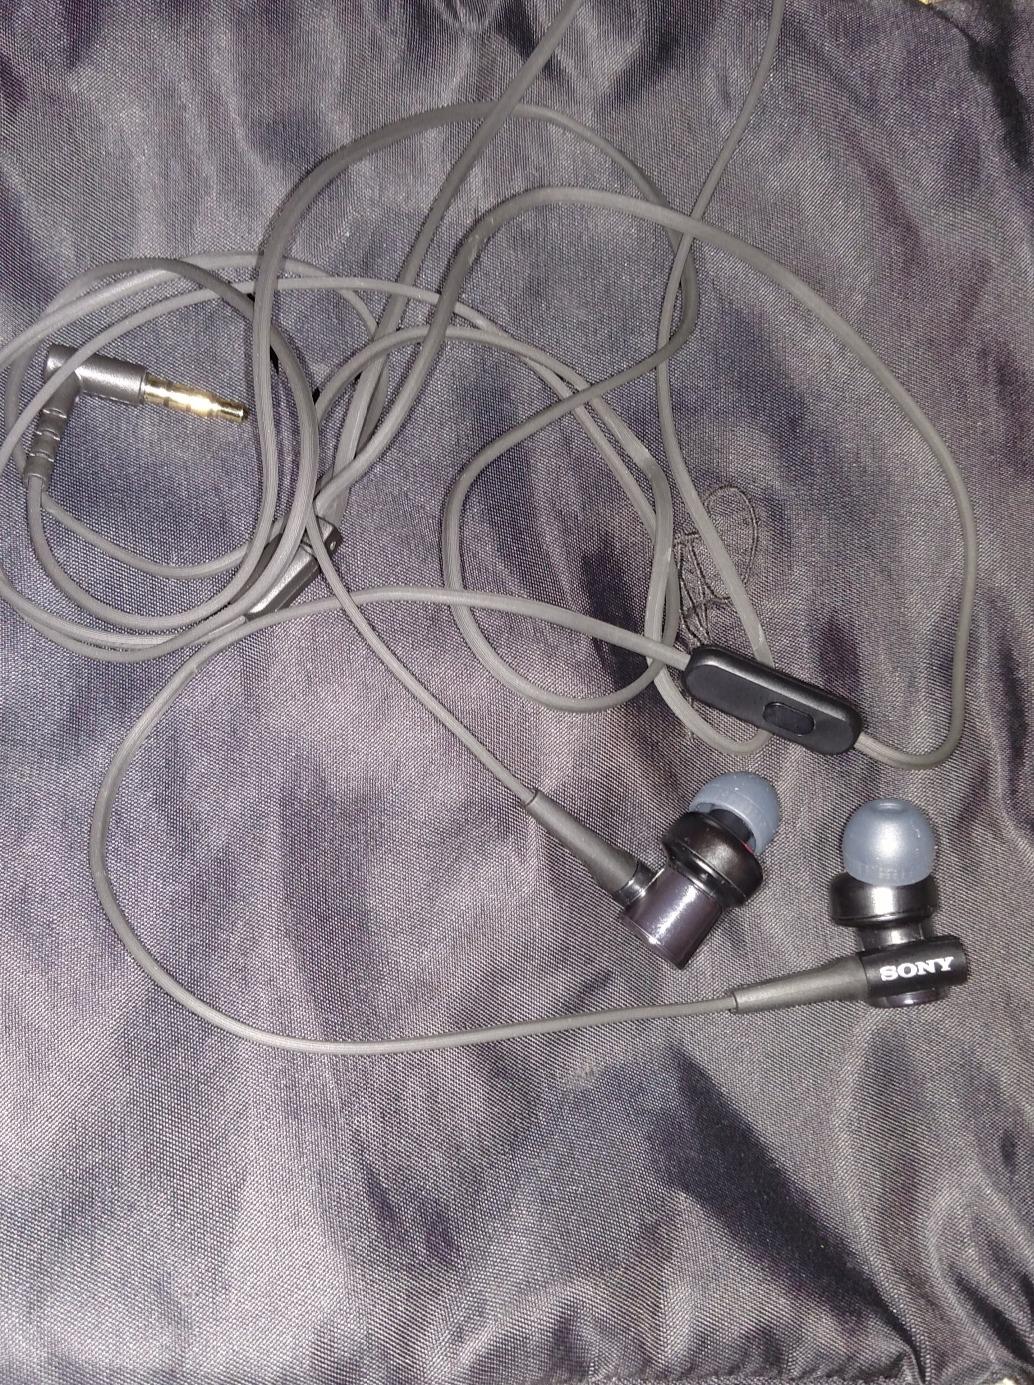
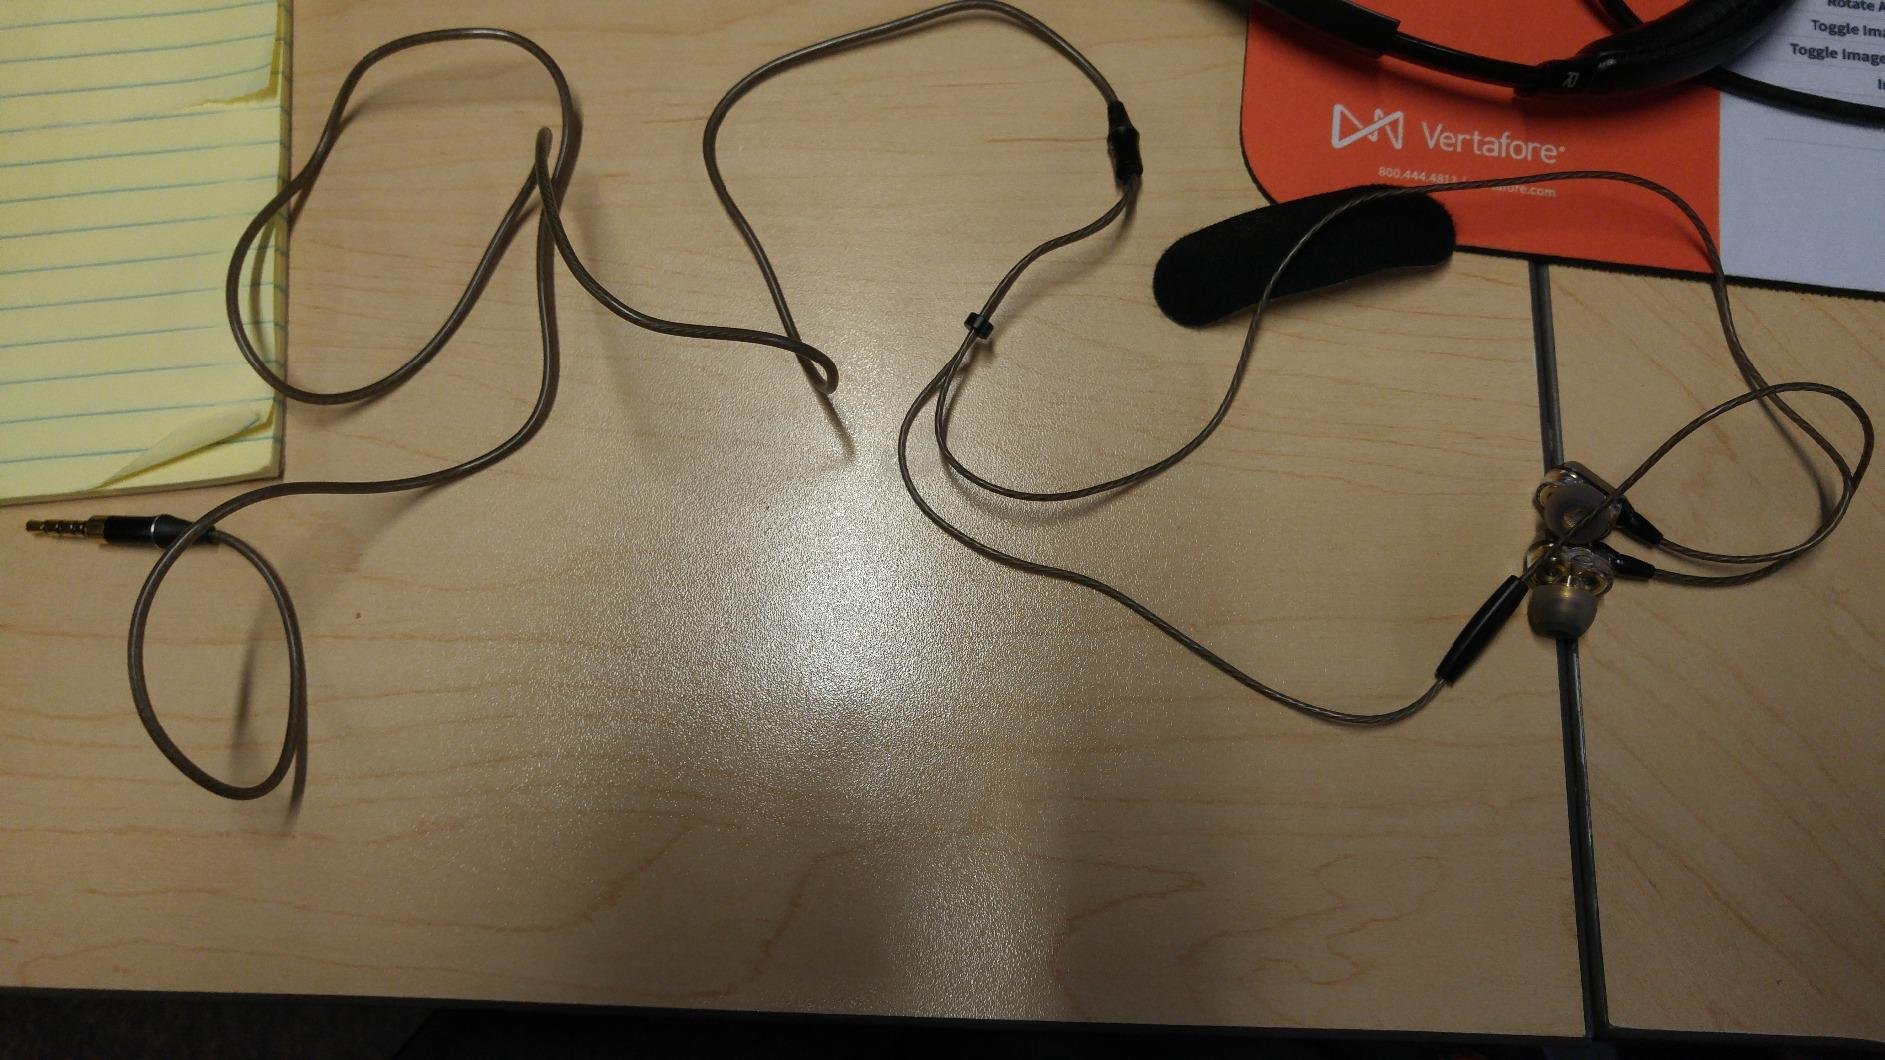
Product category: headphones
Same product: no